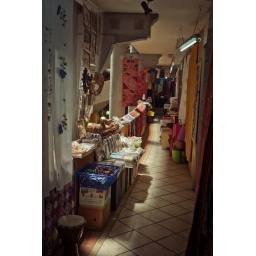
On the upper floor of the central market in Port Louis, this corridor was a unusually quiet place in the vibrant bazaar.